Gnathiidae

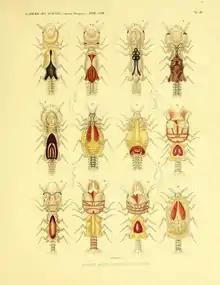
Drawings of Gnathiidae by Hesse (1864)

Taxonomy in the family relies on male characters, such that females and juveniles cannot be reliably identified. The family contains 182 species, divided among the following genera: